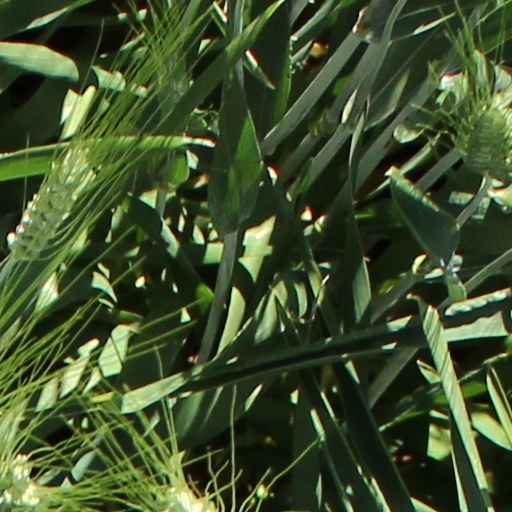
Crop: wheat